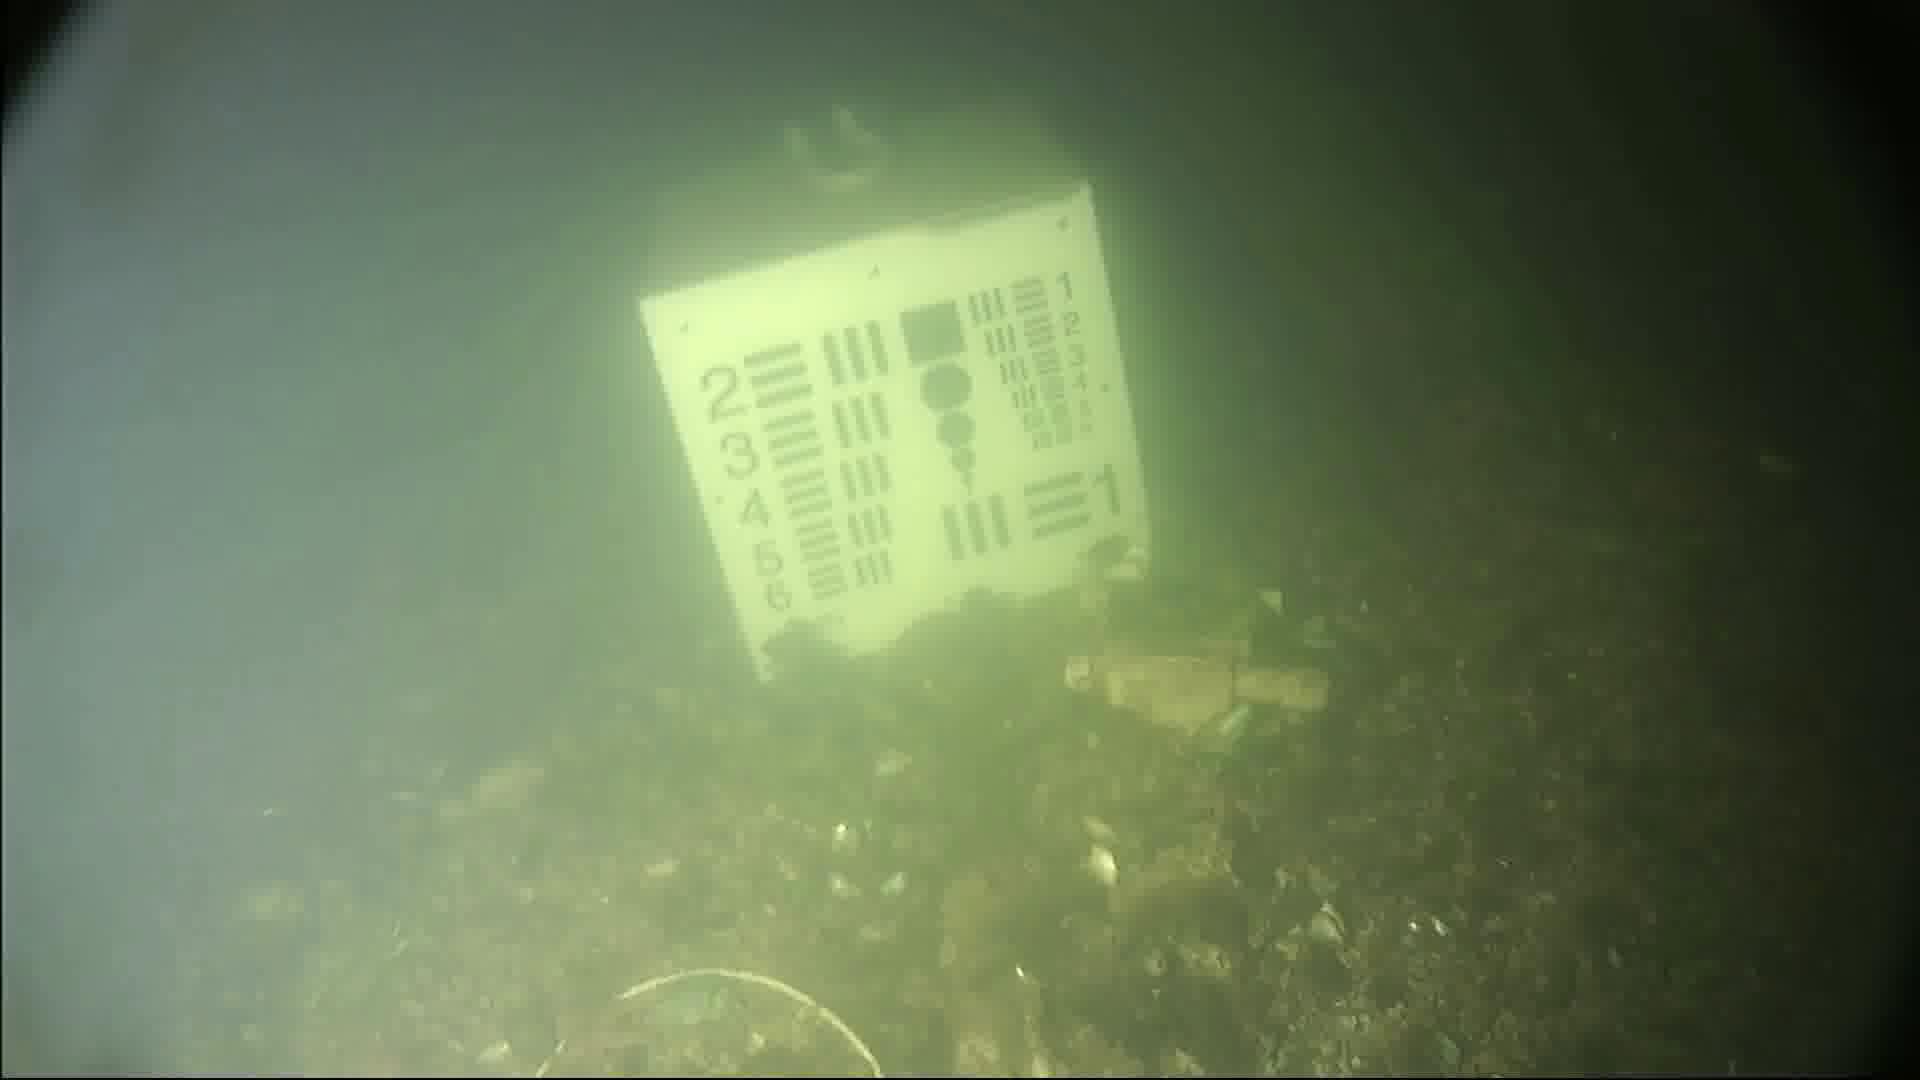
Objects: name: starfish
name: crab